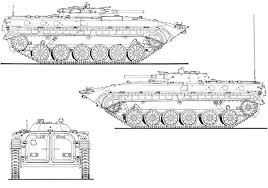
Label: BMP